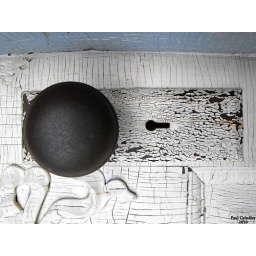
This is an old door handle on an old house in an old town in Illinois.